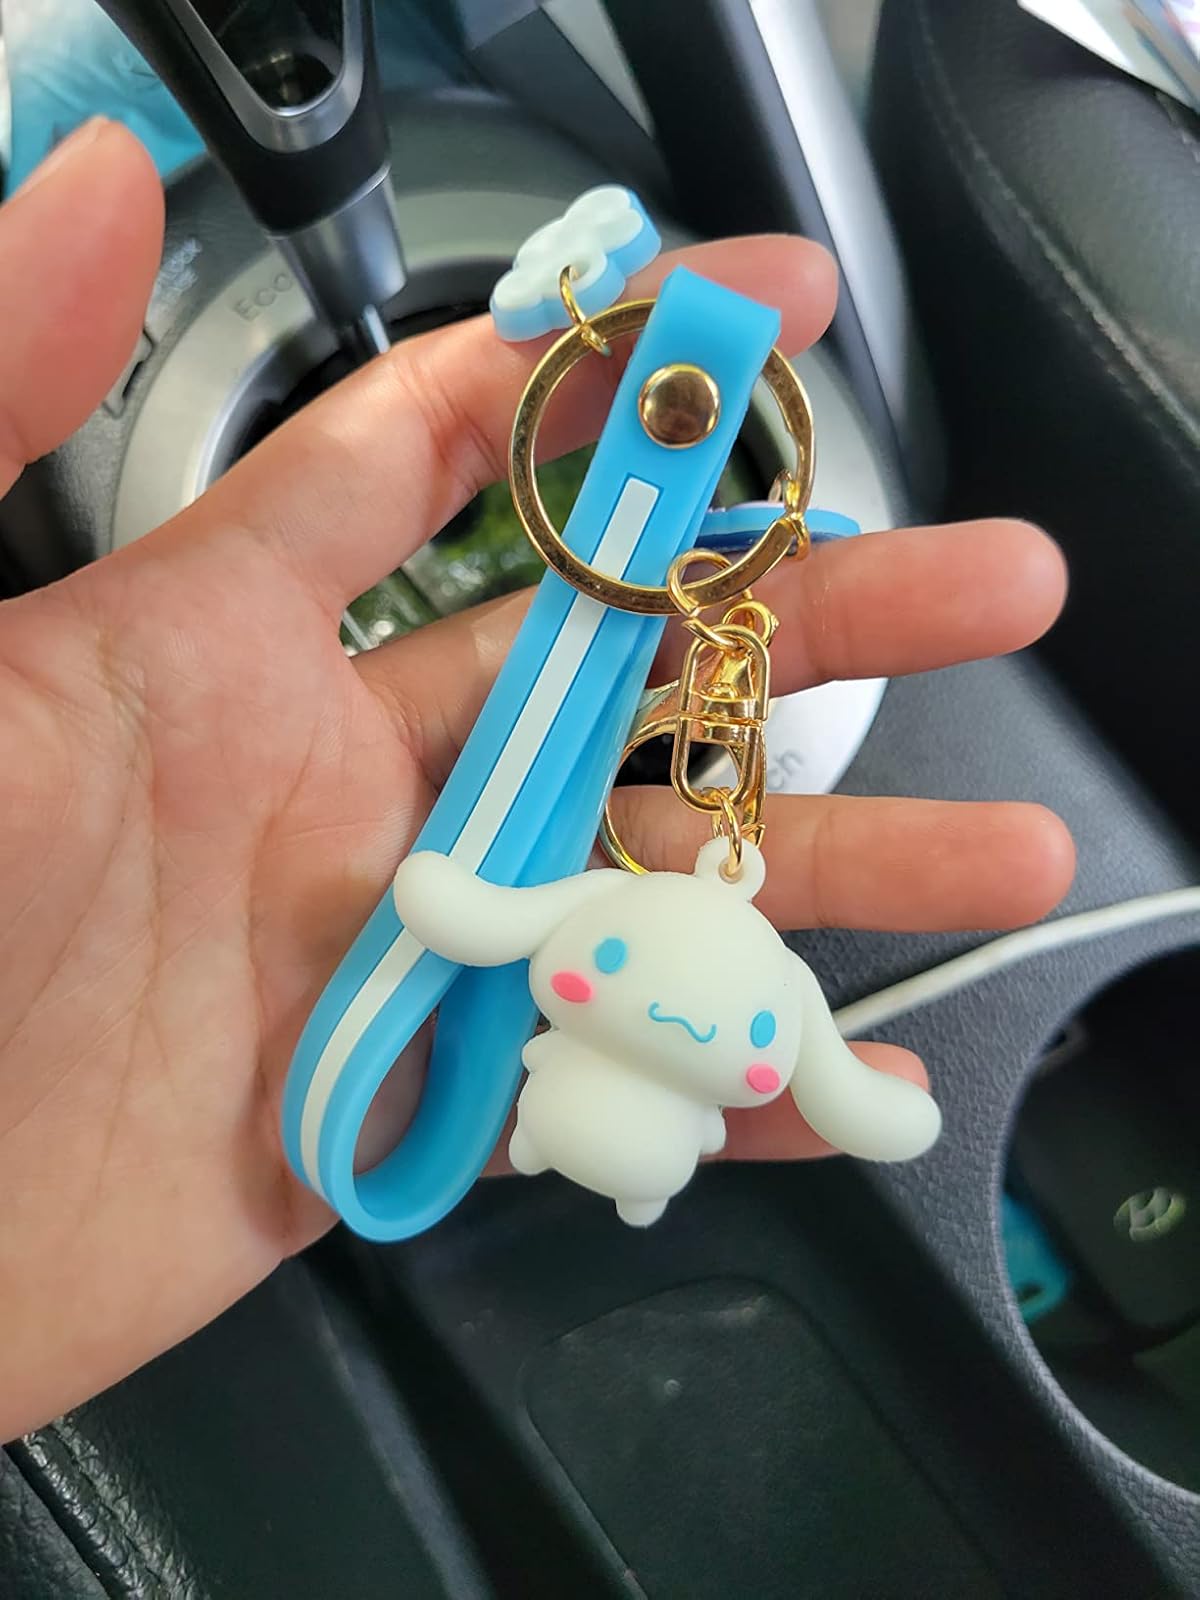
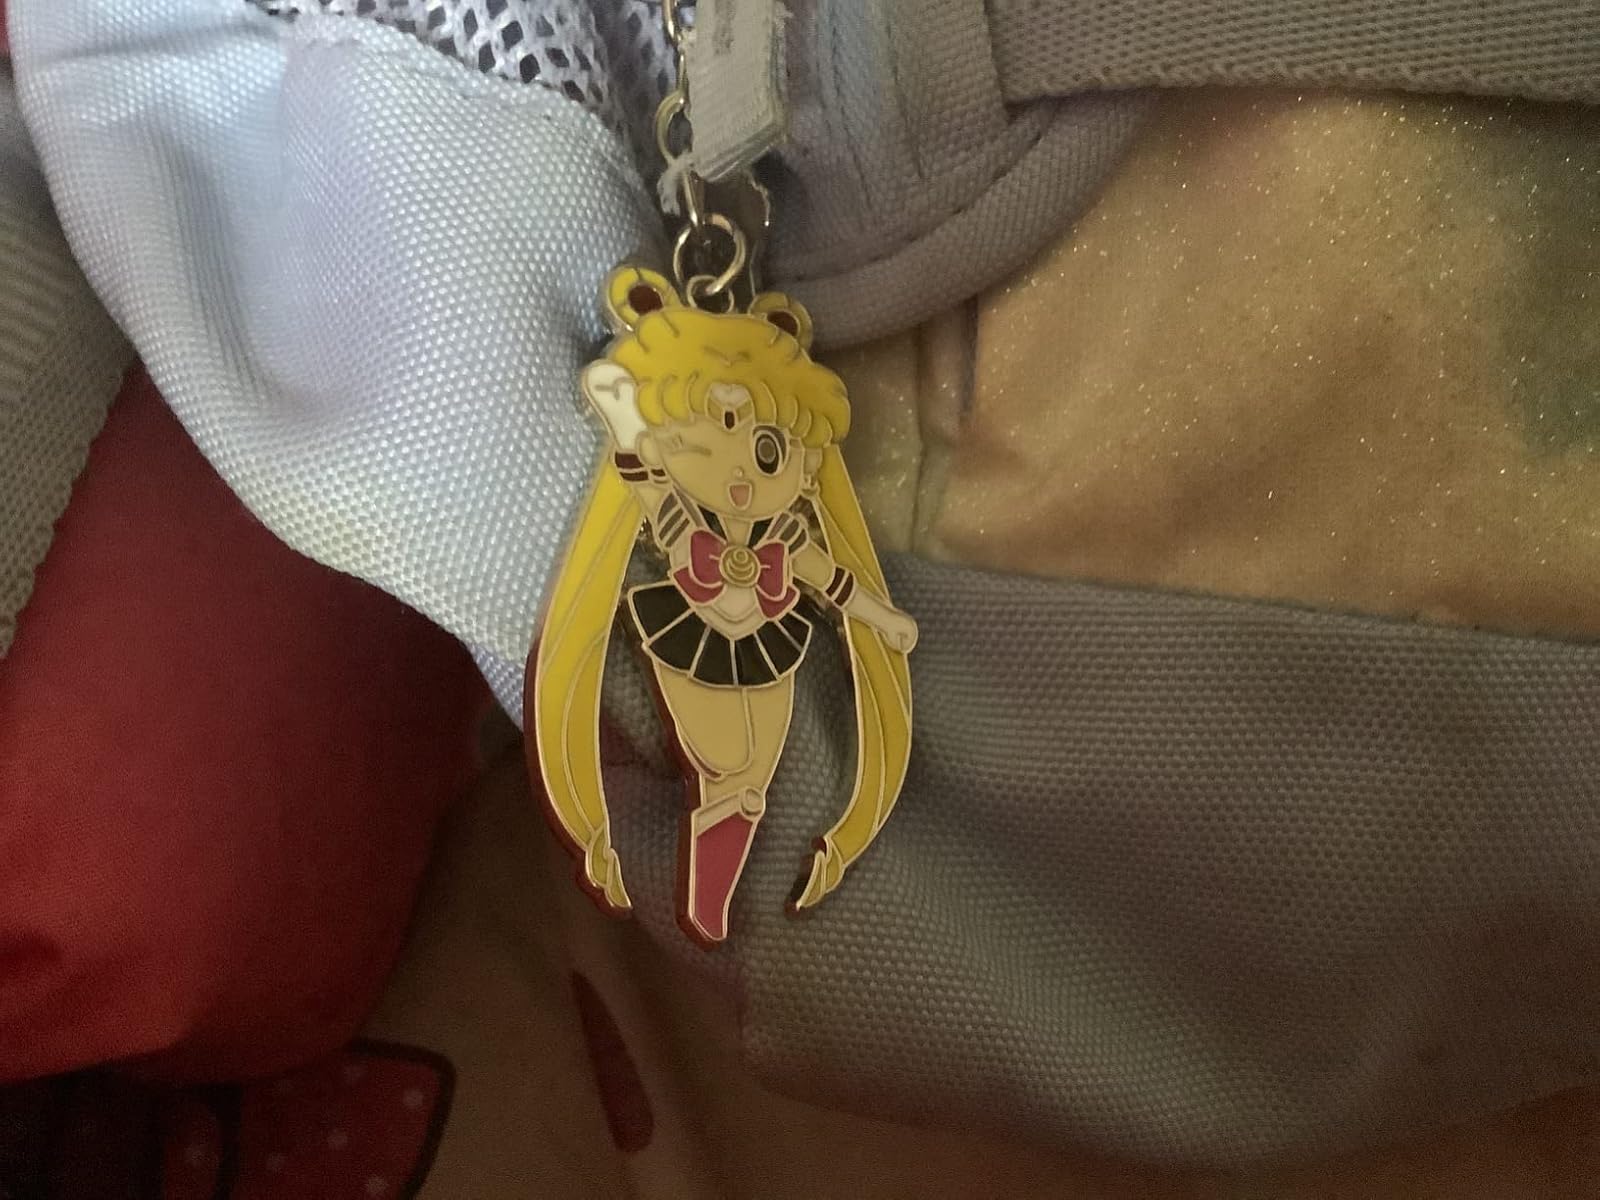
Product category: accessories_keychain
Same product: no